J. P. Arencibia

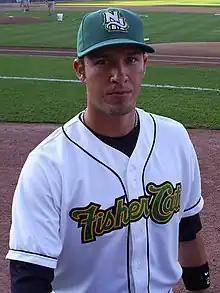
Arencibia with the New Hampshire Fisher Cats in 2008

After the game, the Blue Jays promoted him to their Double-A team, the New Hampshire Fisher Cats of the Eastern League. During the off-season of 2008, Arencibia took part in the Arizona Fall League as a member of the Phoenix Desert Dogs. For the 2009 season, Arencibia was promoted to the Las Vegas 51s, the Blue Jays' Triple-A affiliate in the Pacific Coast League.